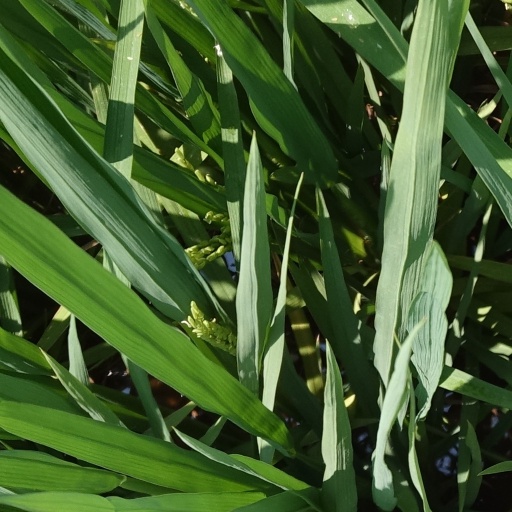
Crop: rice